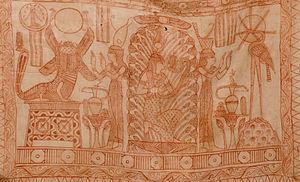
Registre inférieur de la Tunique de Saqqarah conservée au Musée du Caire et datant du IIIe siècle de notre ère
Isis est une reine mythique et une déesse funéraire de l'Égypte antique. Le plus souvent, elle est représentée comme une jeune femme coiffée d'un trône ou, à la ressemblance d'Hathor, d'une perruque surmontée par un disque solaire inséré entre deux cornes de vache.